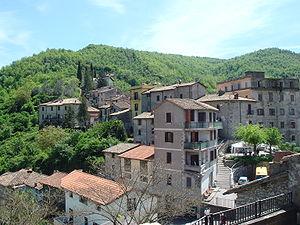
Percile est une commune italienne de la ville métropolitaine de Rome Capitale dans la région Latium en Italie.